Vladimir Dobrov

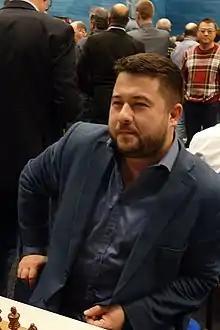
Dobrov at the Tata Steel Chess Tournament 2017

Vladimir Vladimirovich Dobrov (Russian: Владимир Добров; born April 13, 1984) is a Russian chess grandmaster with a FIDE rating of 2478 as of May 2021. Dobrov obtained the title of International Master in 2001 and subsequently the title of grandmaster in 2004.